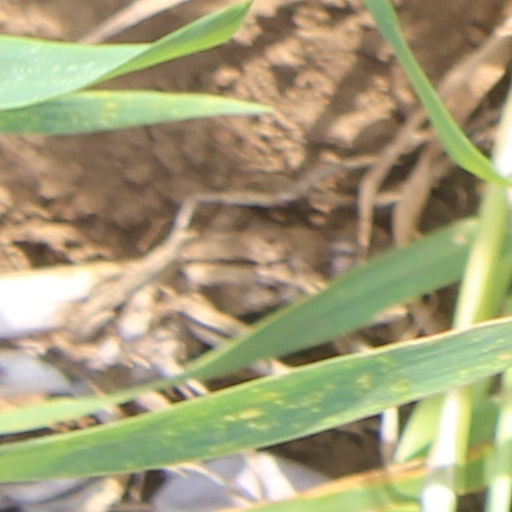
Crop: wheat